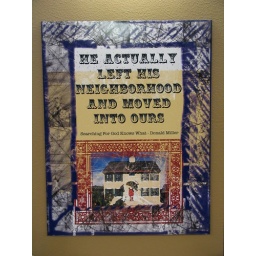
One of the graphic posters in the library exhibit for the 2009 common book Searching For God Knows What